Shadrach Minkins

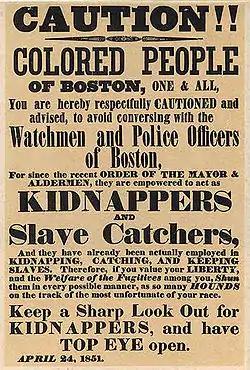
An April 24, 1851 poster warning the "colored people of Boston" about policemen acting as slave catchers, pursuant to the Fugitive Slave Act of 1850

Shadrach Minkins (c. 1814 – December 13, 1875) was an African-American fugitive slave from Virginia who escaped in 1850 and reached Boston. He also used the pseudonyms Frederick Wilkins and Frederick Jenkins. He is known for being freed from a courtroom in Boston after being captured by United States marshals under the Fugitive Slave Act of 1850. Members of the Boston Vigilance Committee freed and hid him, helping him get to Canada via the Underground Railroad. Minkins settled in Montreal, where he raised a family. Two men were prosecuted in Boston for helping free him, but they were acquitted by the jury.